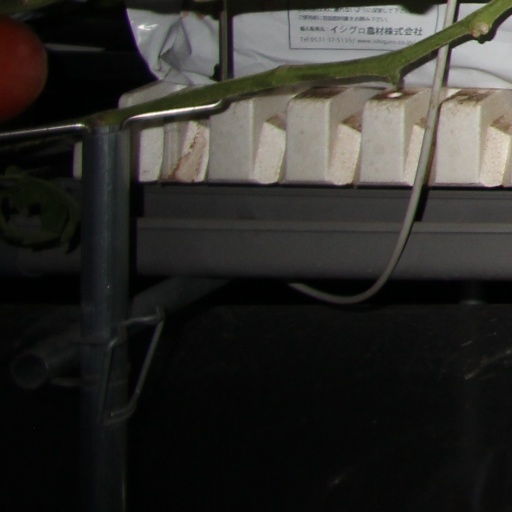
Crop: tomato